Elisha Gray

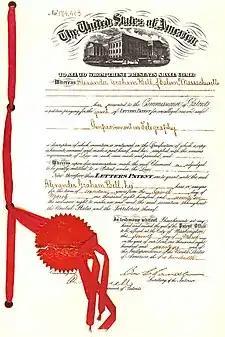
The master telephone patent awarded to Bell, No. 174465, March 7, 1876

Bell's lawyer telegraphed Bell, who was still in Boston, to come to Washington, DC. When Bell arrived on February 26, Bell visited his lawyers and then visited examiner Wilber who told Bell that Gray's caveat showed a liquid transmitter and asked Bell for proof that the liquid transmitter idea (described in Bell's patent application as using mercury as the liquid) was invented by Bell. Bell pointed to an application of Bell's filed a year earlier where mercury was used in a circuit breaker. The examiner accepted this argument, although mercury would not have worked in a telephone transmitter. On February 29, Bell's lawyer submitted an amendment to Bell's claims that distinguished them from Gray's caveat and Gray's earlier application. On March 3, Wilber approved Bell's application and on March 7, 1876, 174,465 was published by the U.S. Patent Office.